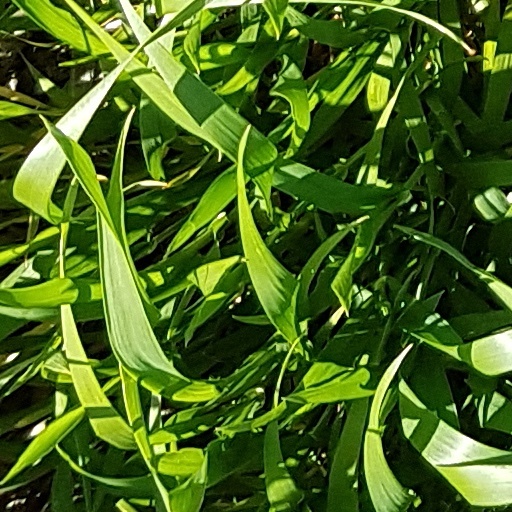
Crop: wheat